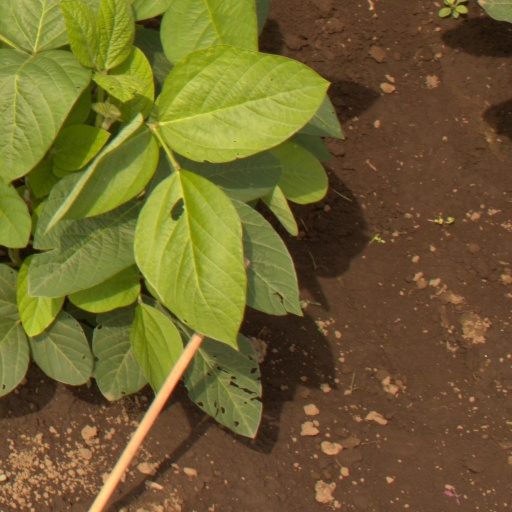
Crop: soybean